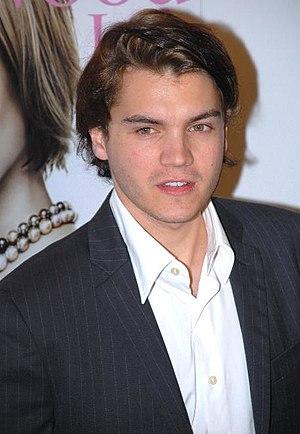
Into the Wild ou Vers l'inconnu au Québec est un film américain réalisé par Sean Penn, sorti en 2007. Il s'agit de l'adaptation cinématographique du récit Voyage au bout de la solitude, écrit par Jon Krakauer en 1996, et relatant l'histoire réelle de Christopher McCandless.